Circus Krone Building

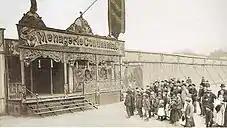
Menagerie Continental

The origins of the original Circus Krone Building date back to 1900, when Carl Krone inherited his father’s travelling menagerie, ‘Menagerie Continental’, which performed year-round across Europe. By 1905, Krone and his wife, Ida Ahlers, had developed the menagerie into a circus show, establishing it as Circus Krone. Deciding to permanently locate their circus in Munich, Germany, the couple commissioned the Circus Krone Building to be built on the Marsstraße in the Maxvorstadt district of the city. The construction of the Circus Krone Building was completed in 1919, featuring a wooden circus arena with 4,000 seats. Besides being used by Circus Krone for their circus shows, the building also hosted numerous events organised by the Nazi Party. Adolf Hitler delivered 7 scheduled speeches in the Circus Krone Building between 1920 and 1930. During World War II, Circus Krone performances continued despite air raid alarms disrupting many of the shows. In December 1944, the original Circus Krone Building was destroyed during an air raid by the Allies of World War II.